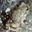
Label: frog